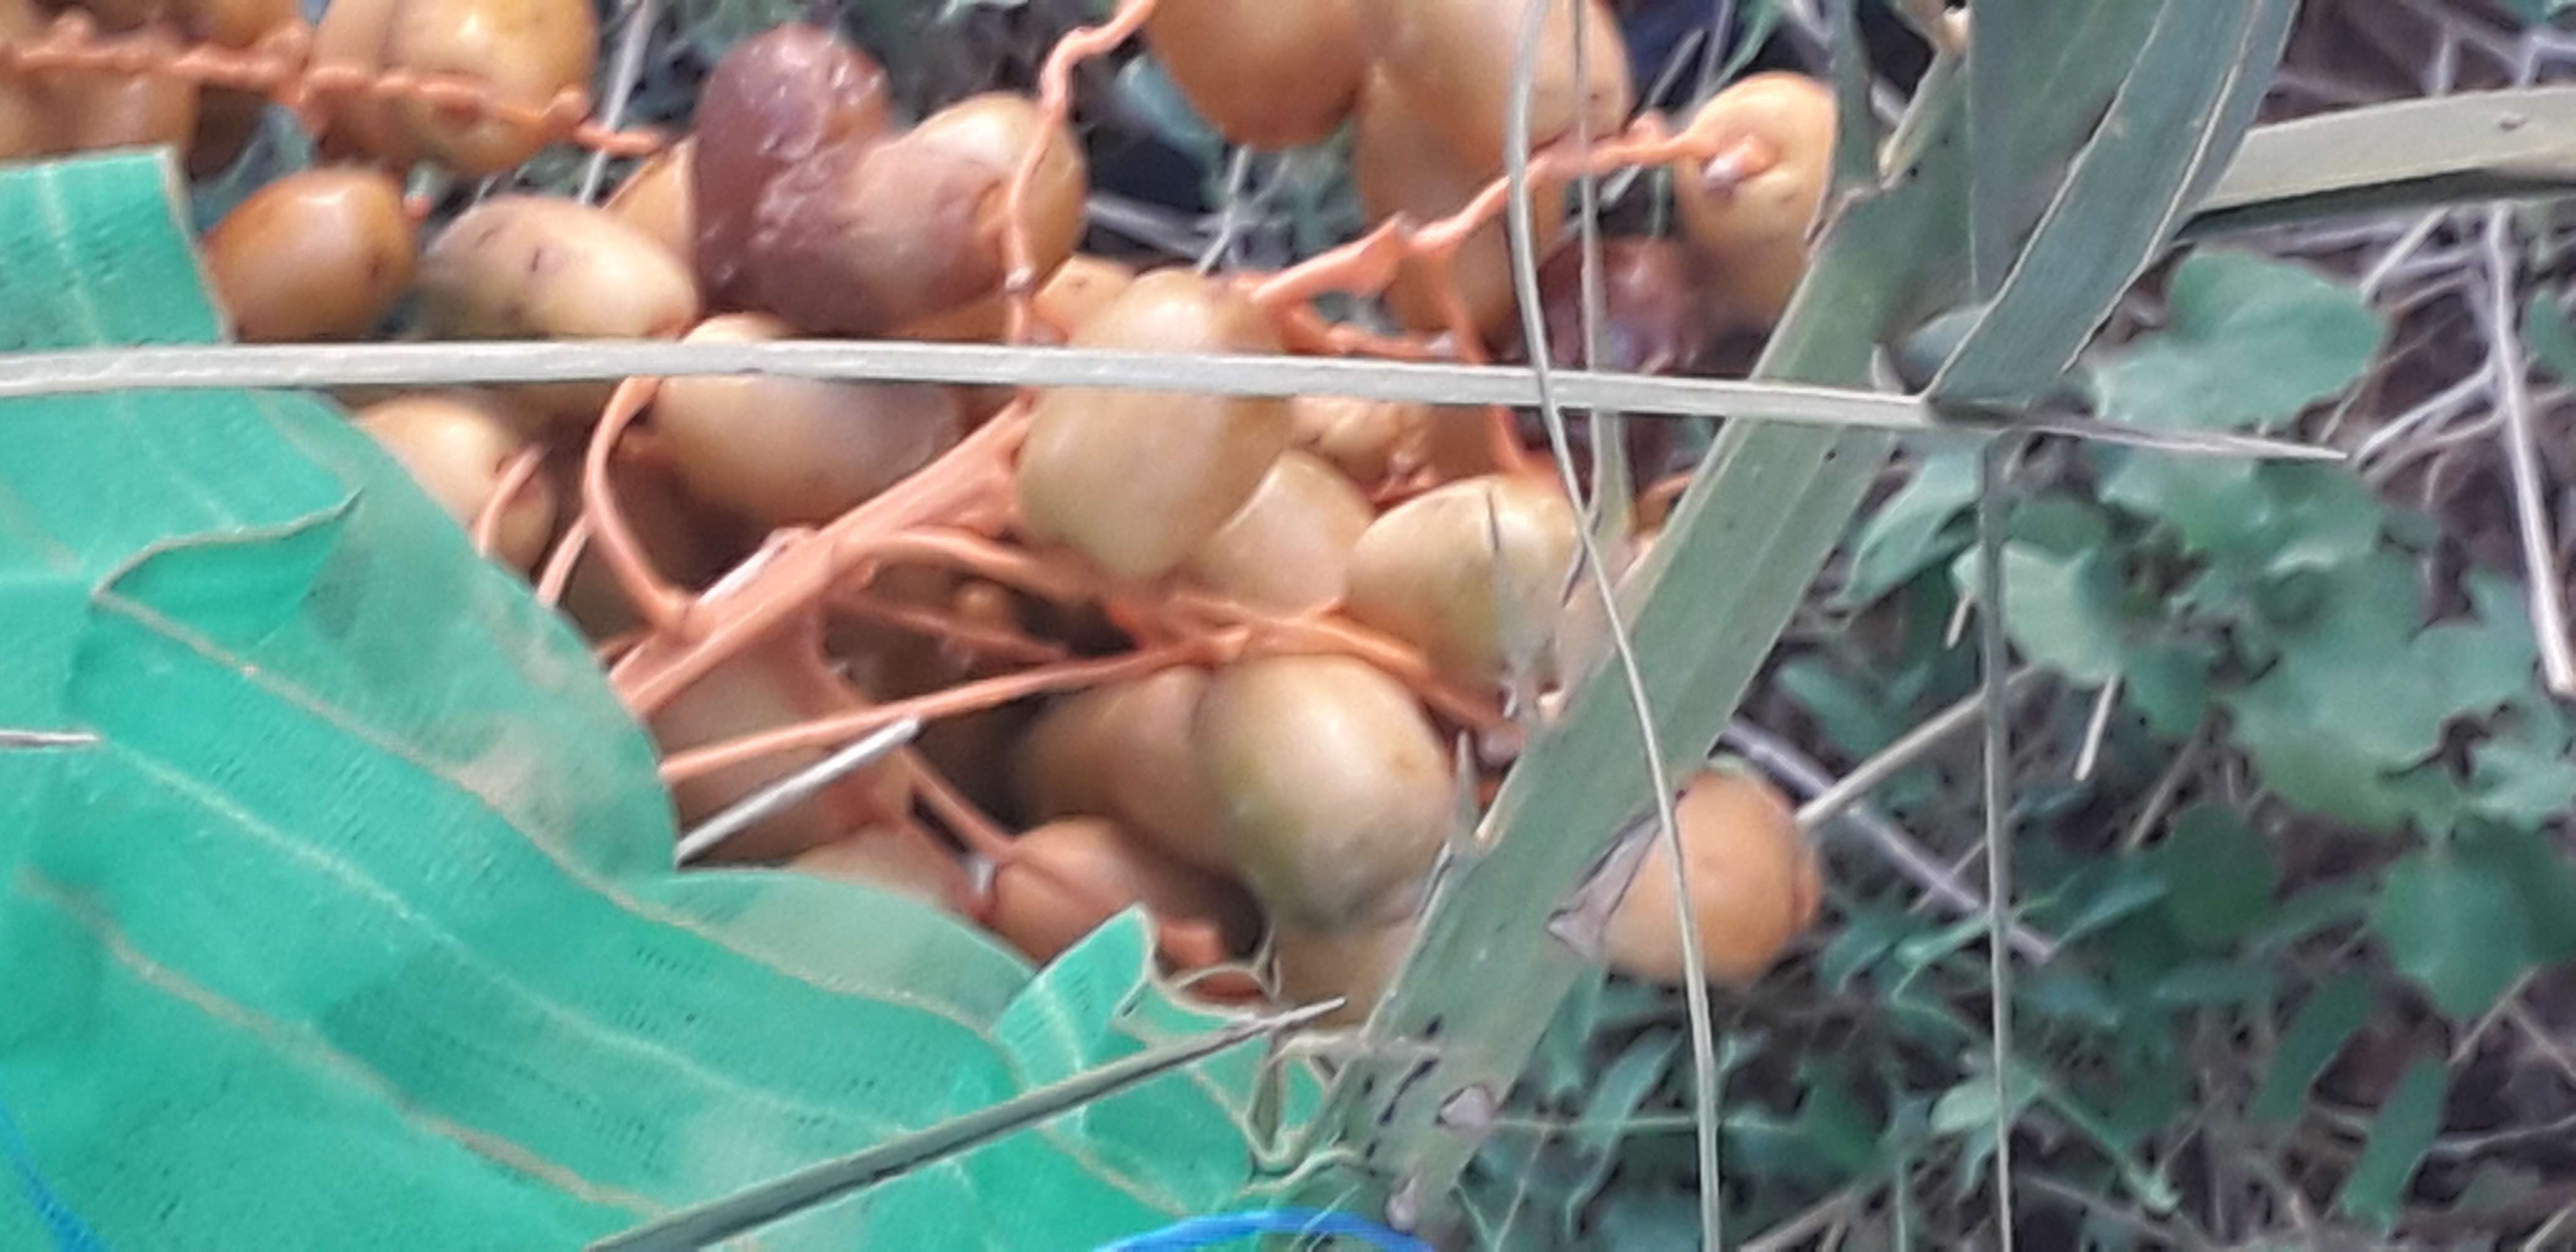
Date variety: Boufagous